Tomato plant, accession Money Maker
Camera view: horizontal (90 deg, fisheye); turntable rotation: 60 degrees
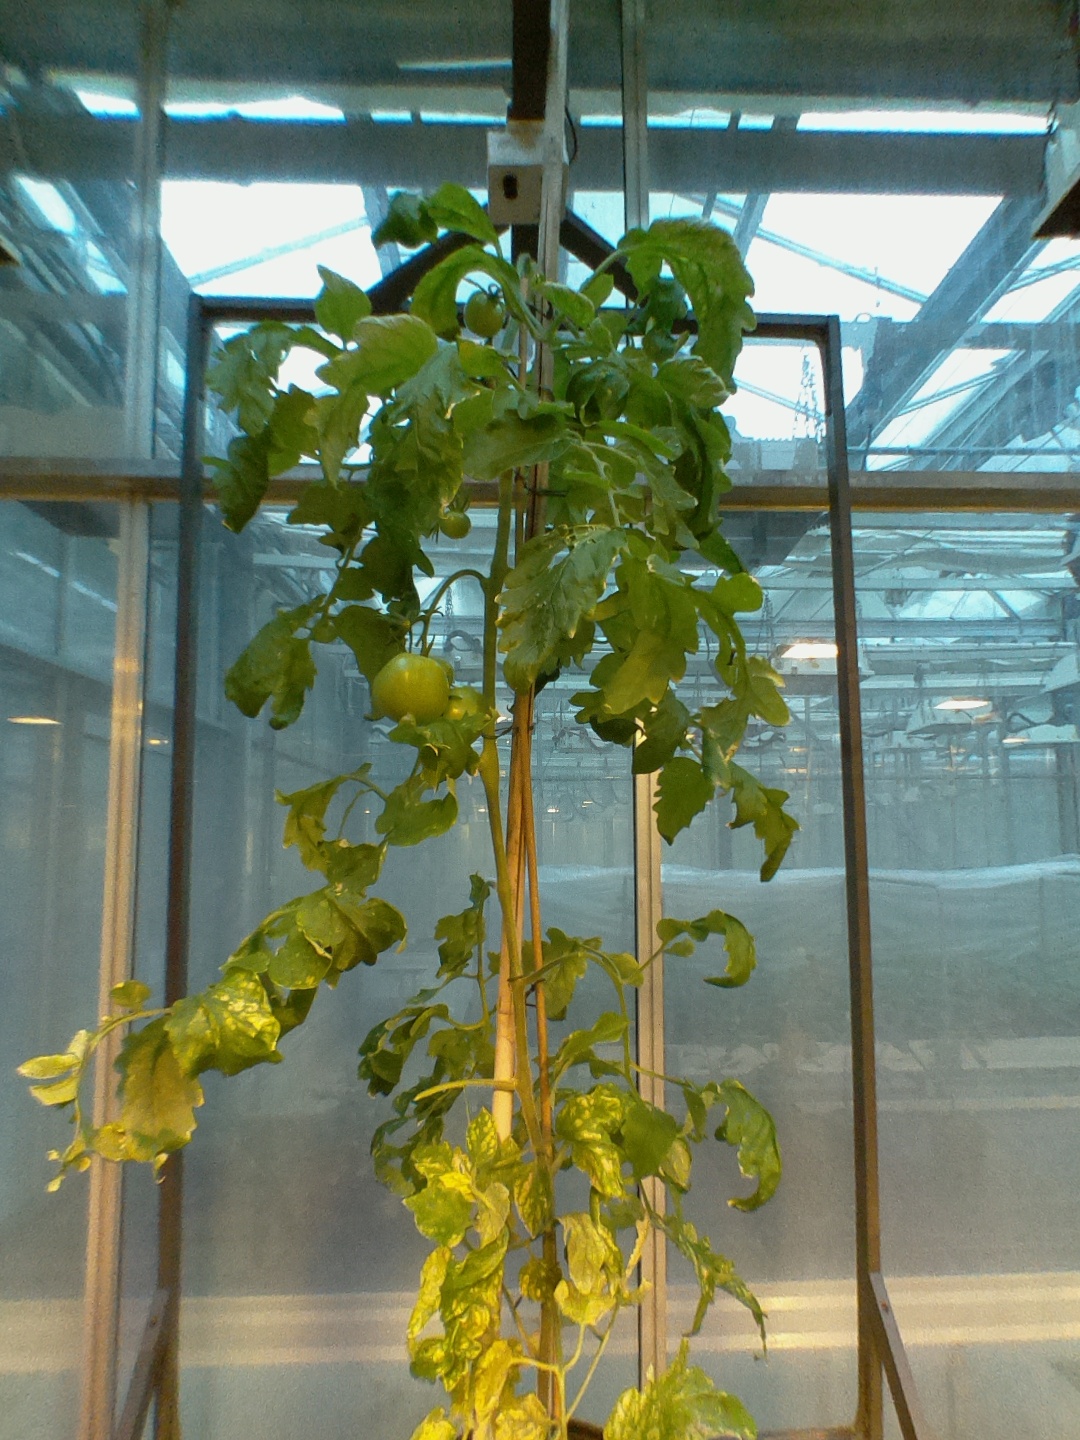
BBCH growth stage 77: 70%-80% of final fruit size